U.S. Air Force Test Pilot School

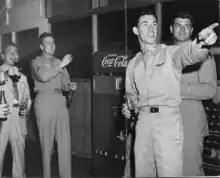
Member of the USAF Test Pilots School class 49C: From Left to right: Joseph John "Tym" Tymczyszyn, 1st Lt. Thomas Blazing, 1st Lt. Richard Dennen, Capt. Harold Killian (circa 1949)

In 1949, this school was renamed the Air Material Command Experimental Test Pilot School, and the soon-to-be Brigadier General Boyd assumed command of Muroc Air Force Base. Boyd chose Major John Amman, an instructor at the school, to go to Muroc AFB, and implement the details of the school's move westward. On 8 December 1949, Muroc AFB has renamed the Edwards Air Force Base in honor of Glen Edwards, TPS class 45, who was killed in the crash of the Northrop YB-49 Flying Wing bomber. Captain Edwards, who had recently earned a Master of Science degree in aeronautical engineering from Princeton, typified the new breed of test pilot of which Cardenas had written — one who combined the talents of a highly skilled pilot with the technical expertise of an engineer. Amman completed his work and on 4 February 1951, the school was officially transferred to Edwards Air Force Base. The enormous dry lake bed, extremely long runways, and clear weather served the USAF and the school well, as aircraft performance continued to increase.